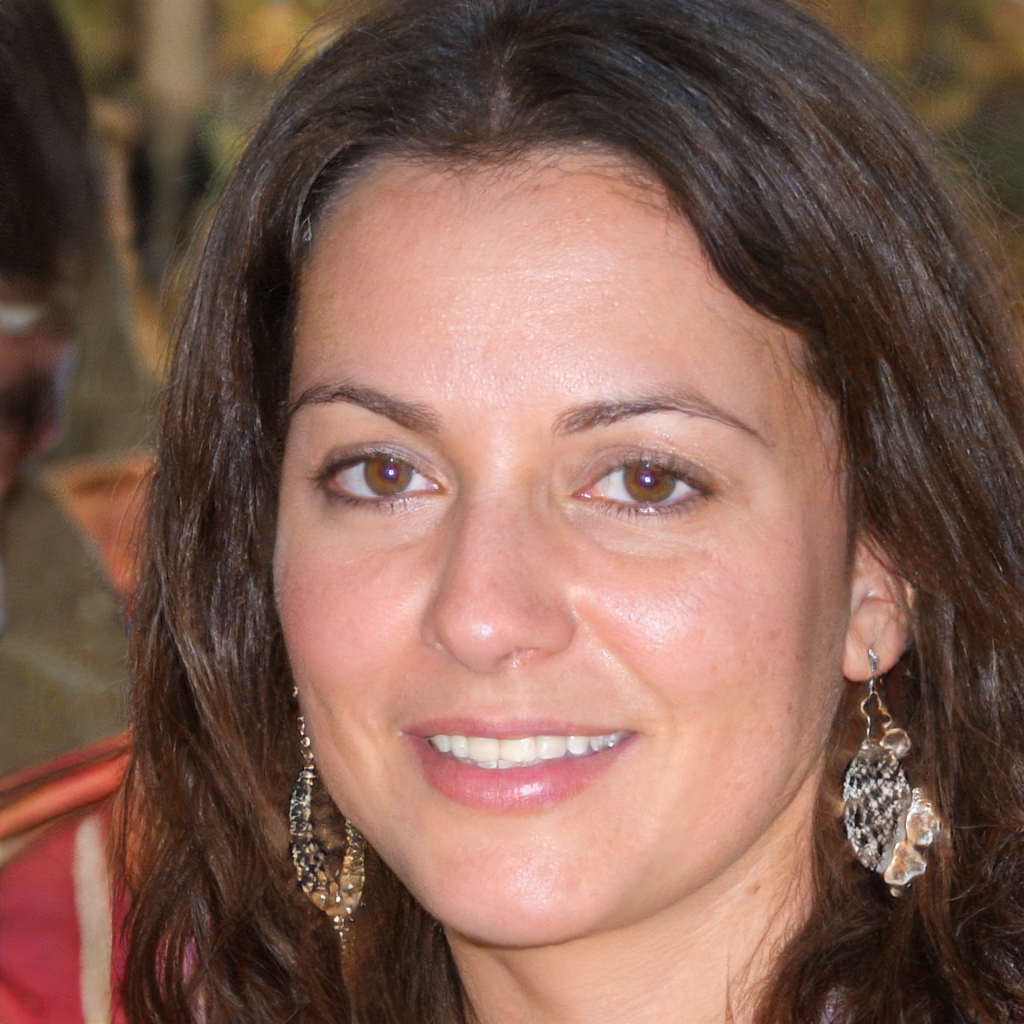
Label: No Watermark